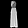
Label: Dress